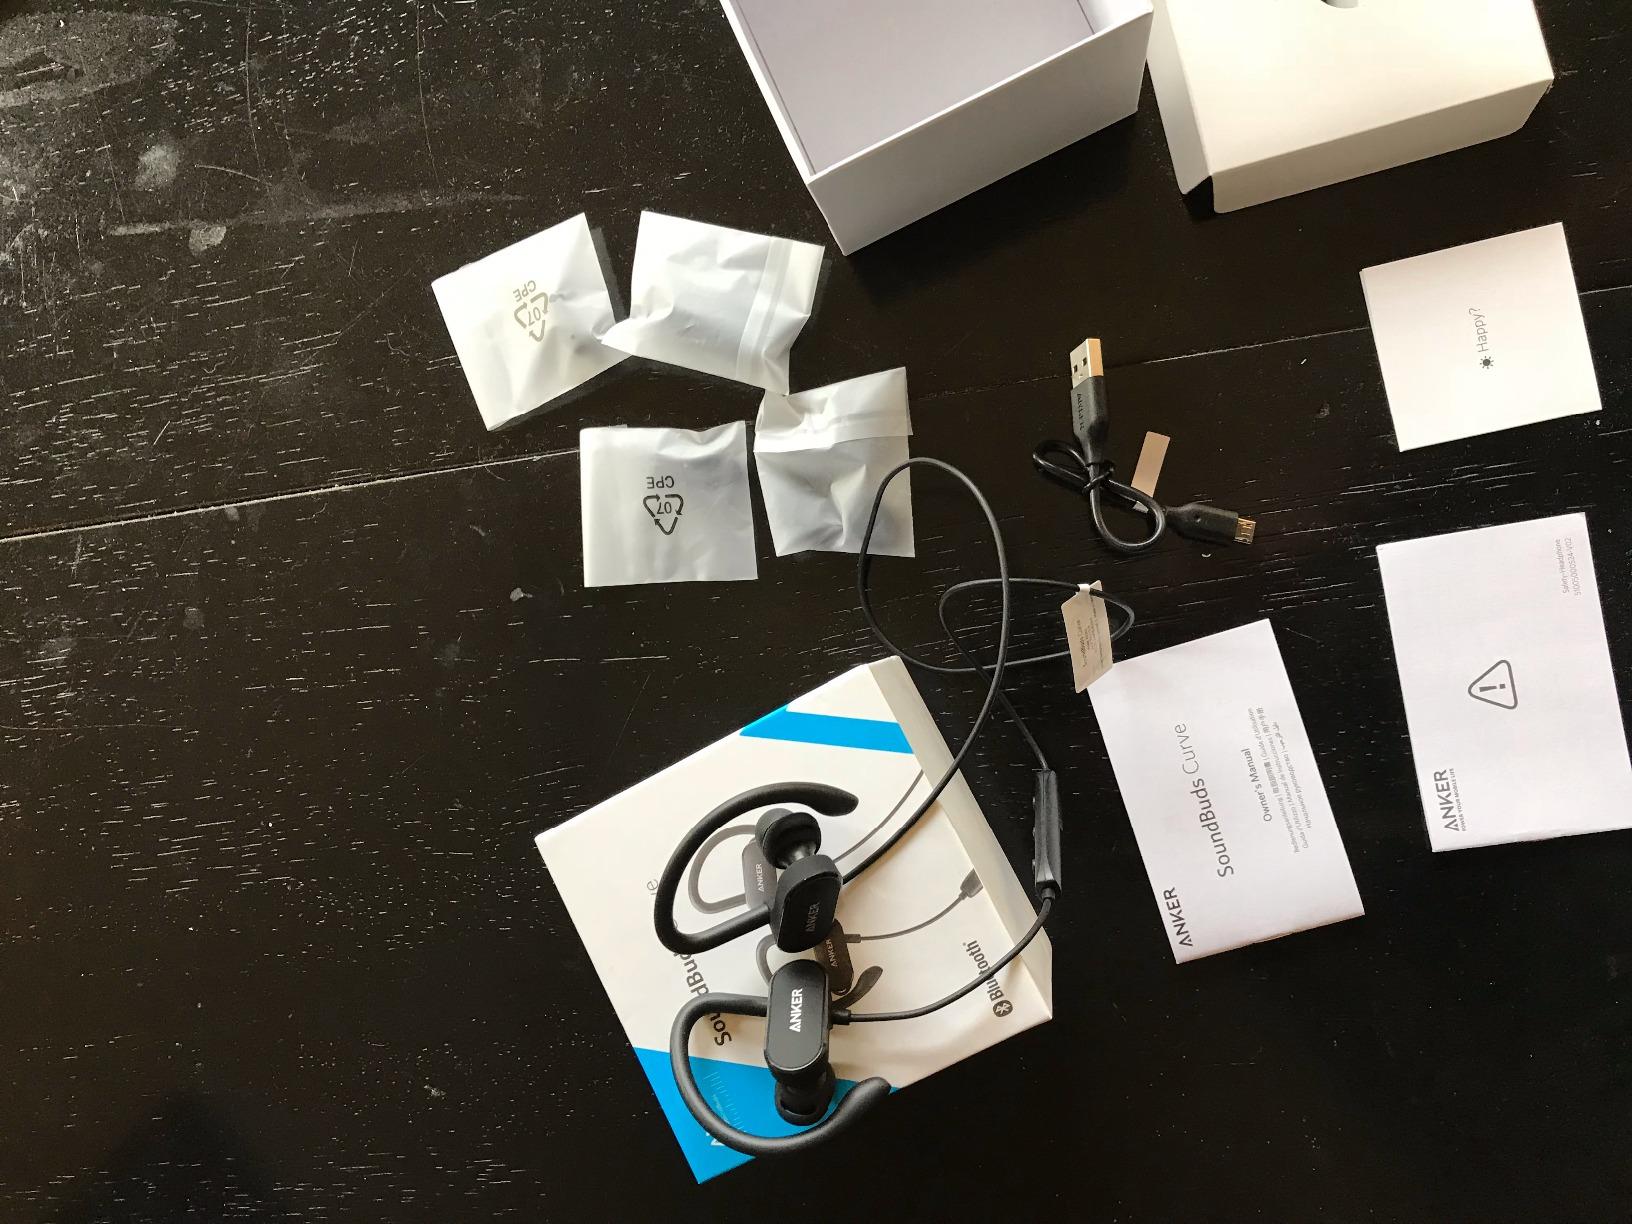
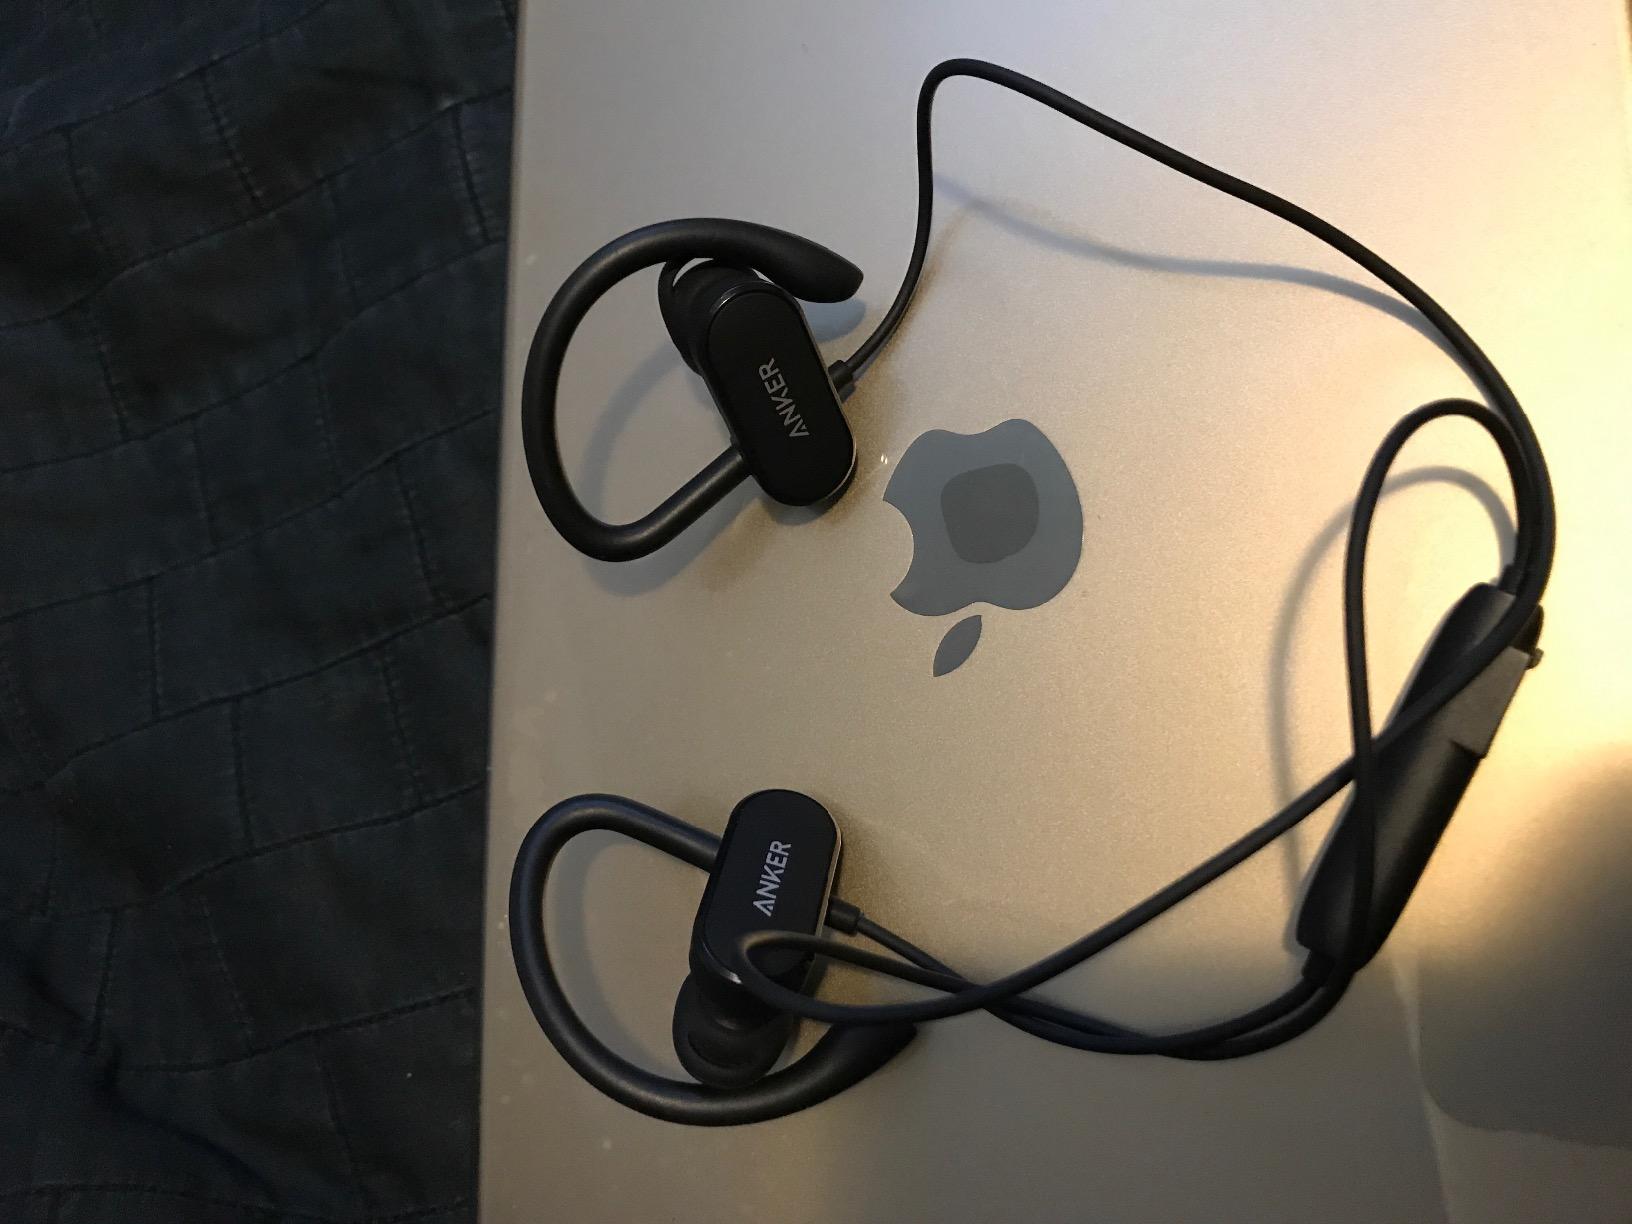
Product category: headphones
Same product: yes